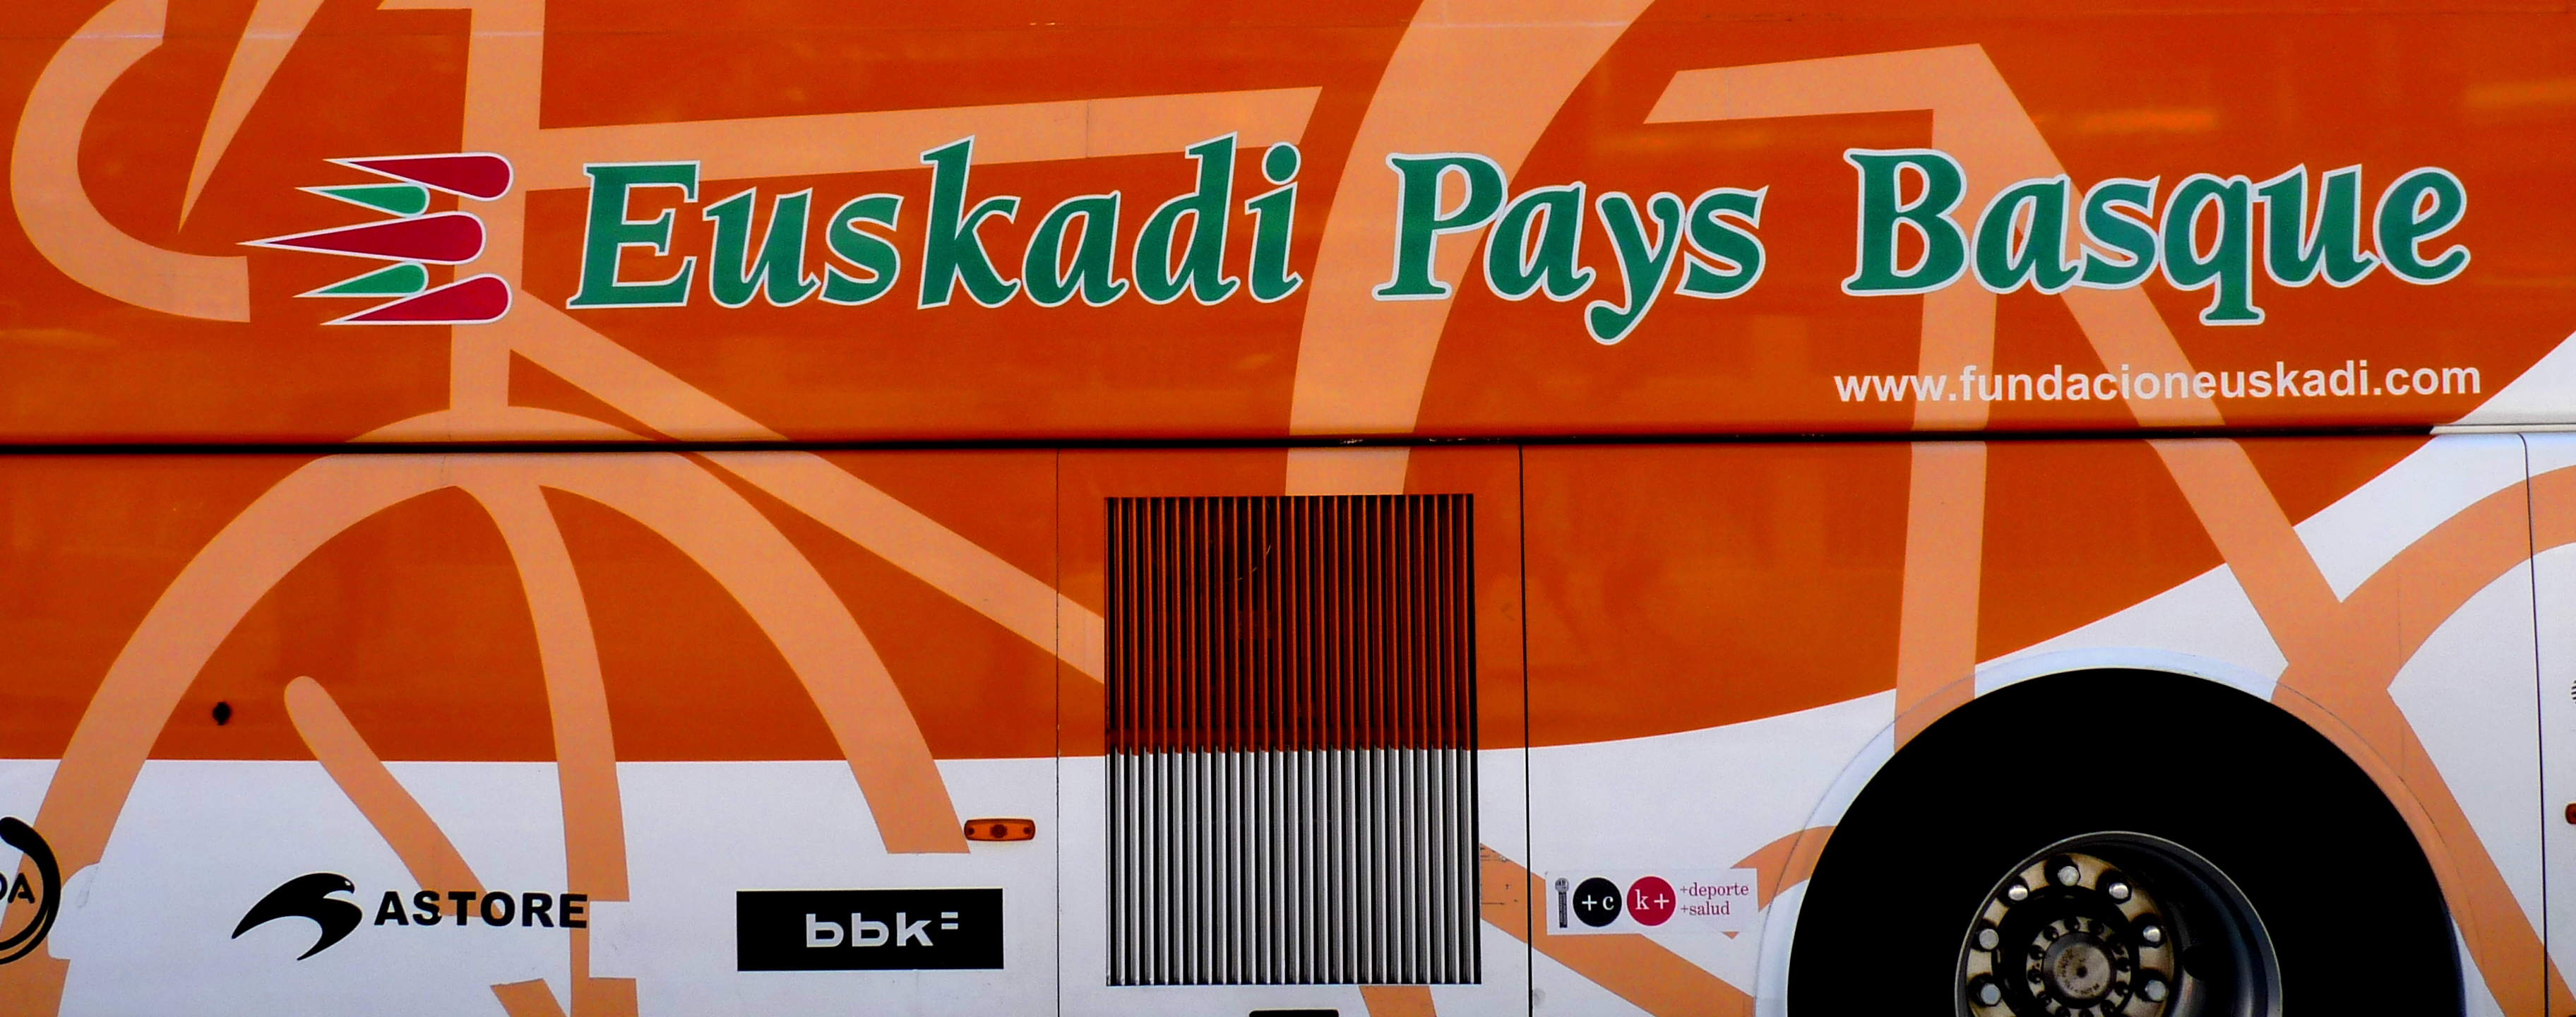
advertising, orange, vehicle, banner, brand, font, bus, spain, la, team, colours, benidorm, euskadi, vuelta